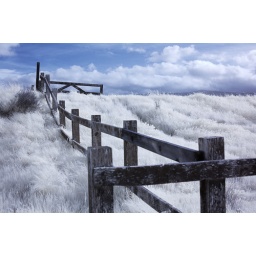
fence in grass